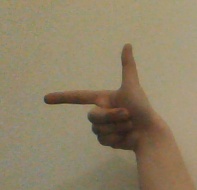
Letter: yaa